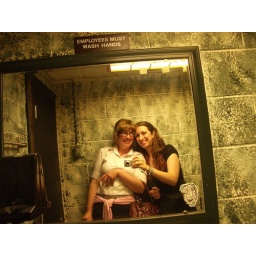
Drunky monkeys in the bathroom